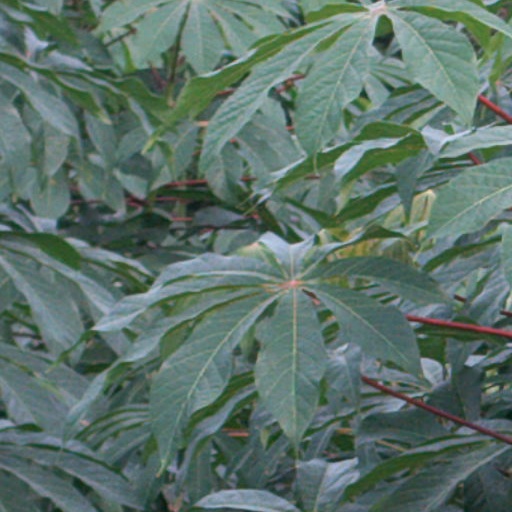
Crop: cassava